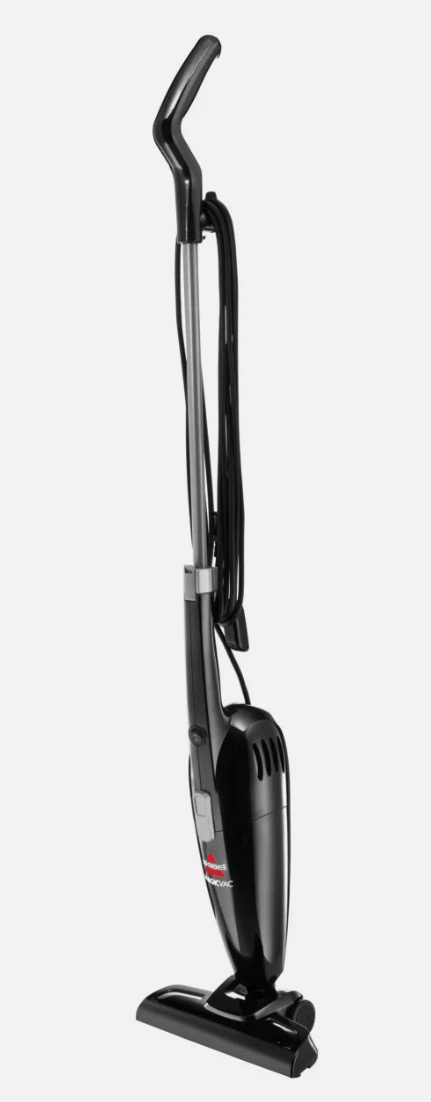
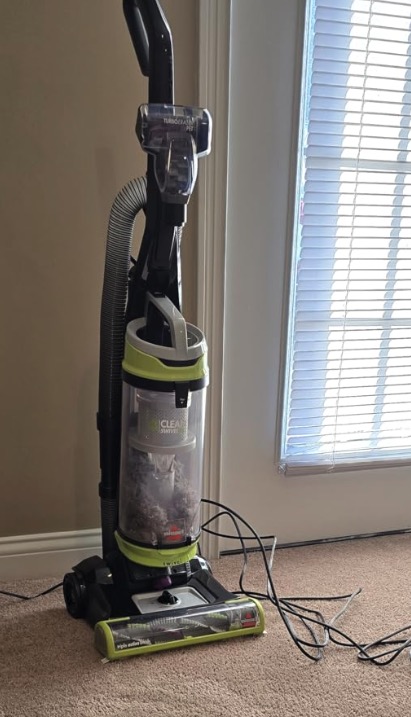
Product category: items_vacuum
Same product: no